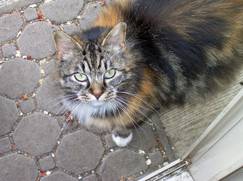
Label: cat